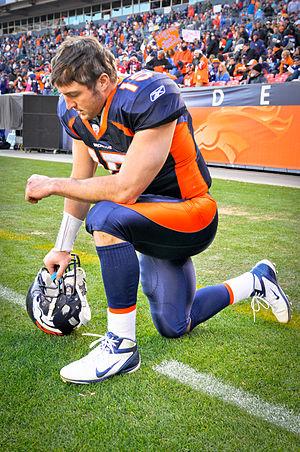
Timothy Richard Tebow, dit Tim Tebow est un joueur américain de football américain ayant évolué au poste de quarterback, et un joueur de baseball pour l'organisation des Mets de New York.